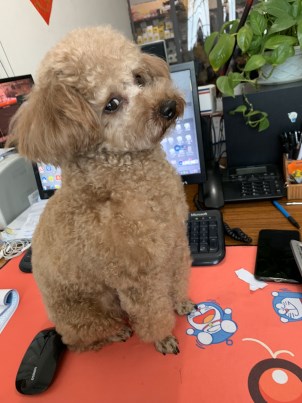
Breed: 7449-n000128-teddy